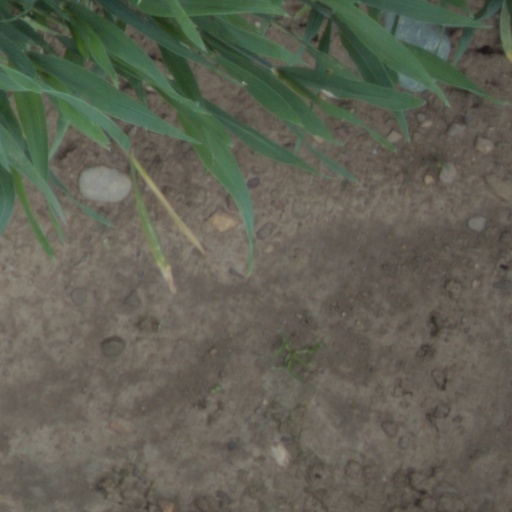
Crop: wheat